Paul Kossoff

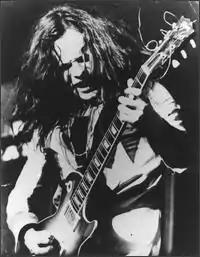
Kossoff performing with Free at Randwick Racecourse, 1971

Paul Francis Kossoff (14 September 1950 – 19 March 1976) was an English guitarist, best known as the co-founder and guitarist of the rock band Free. In 2010, he was ranked number 51 in "Rolling Stone"s list of the "100 Greatest Guitarists of All Time".